Estela de Carlotto

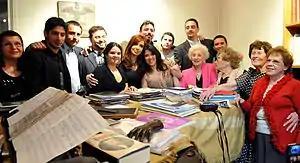
Carlotto and other reunited grandmothers and grandchildren gathered in 2011 with President Cristina Kirchner in the house of Miguel Ángel Estrella in Paris

In late November 1977, Laura, who was three months pregnant, was kidnapped and taken to clandestine detention center La Cacha in La Plata, until the end of August 1978. Shortly before the childbirth, she was taken to an unspecified location—there are disputes on which place—and gave birth on 26 June 1978. Some testimonies collected determined that the place could have been the Military Hospital in Buenos Aires. But from the restoration of the true identity of her child, there are strong suspicions that the baby could have been born in the vicinity of La Cacha or in a hospital in the province of Buenos Aires.